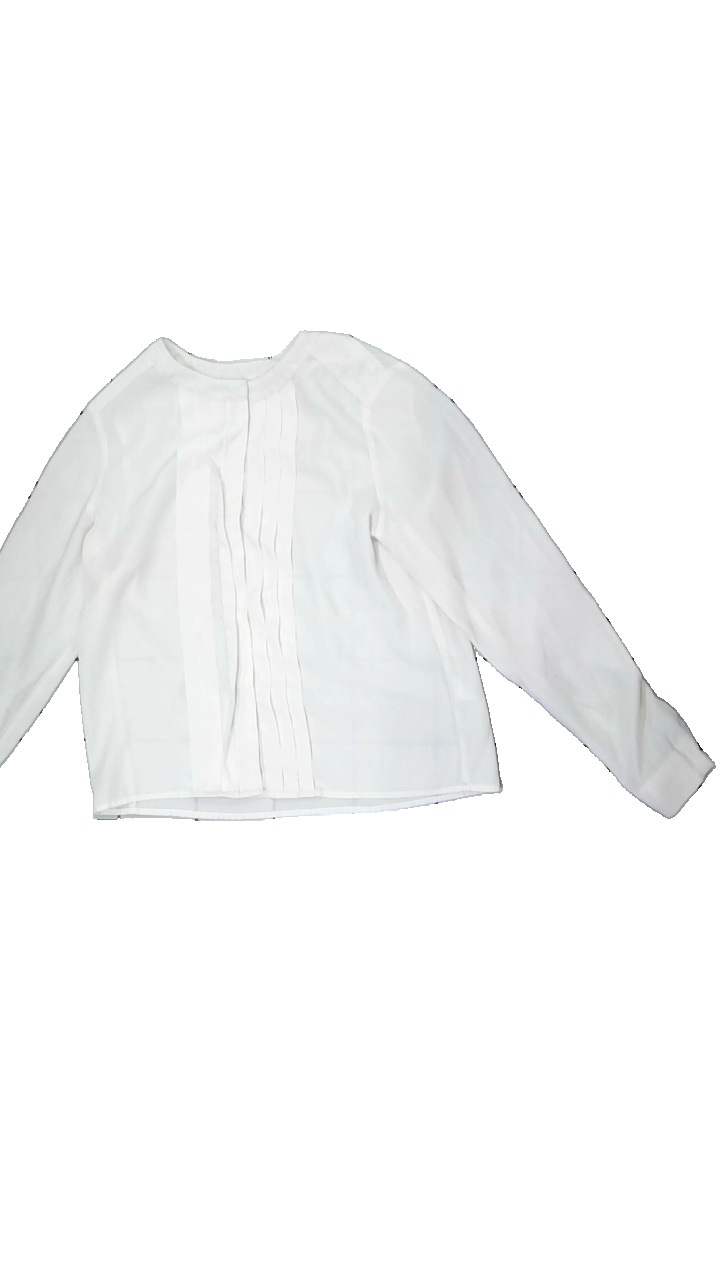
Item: Blouse (Ladies)
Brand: Monki
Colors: White
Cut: Regular, C-collar
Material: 100%polyester
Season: Spring
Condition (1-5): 2
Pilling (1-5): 5
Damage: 1
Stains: Major
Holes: Minor
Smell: Major
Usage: Export
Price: <50